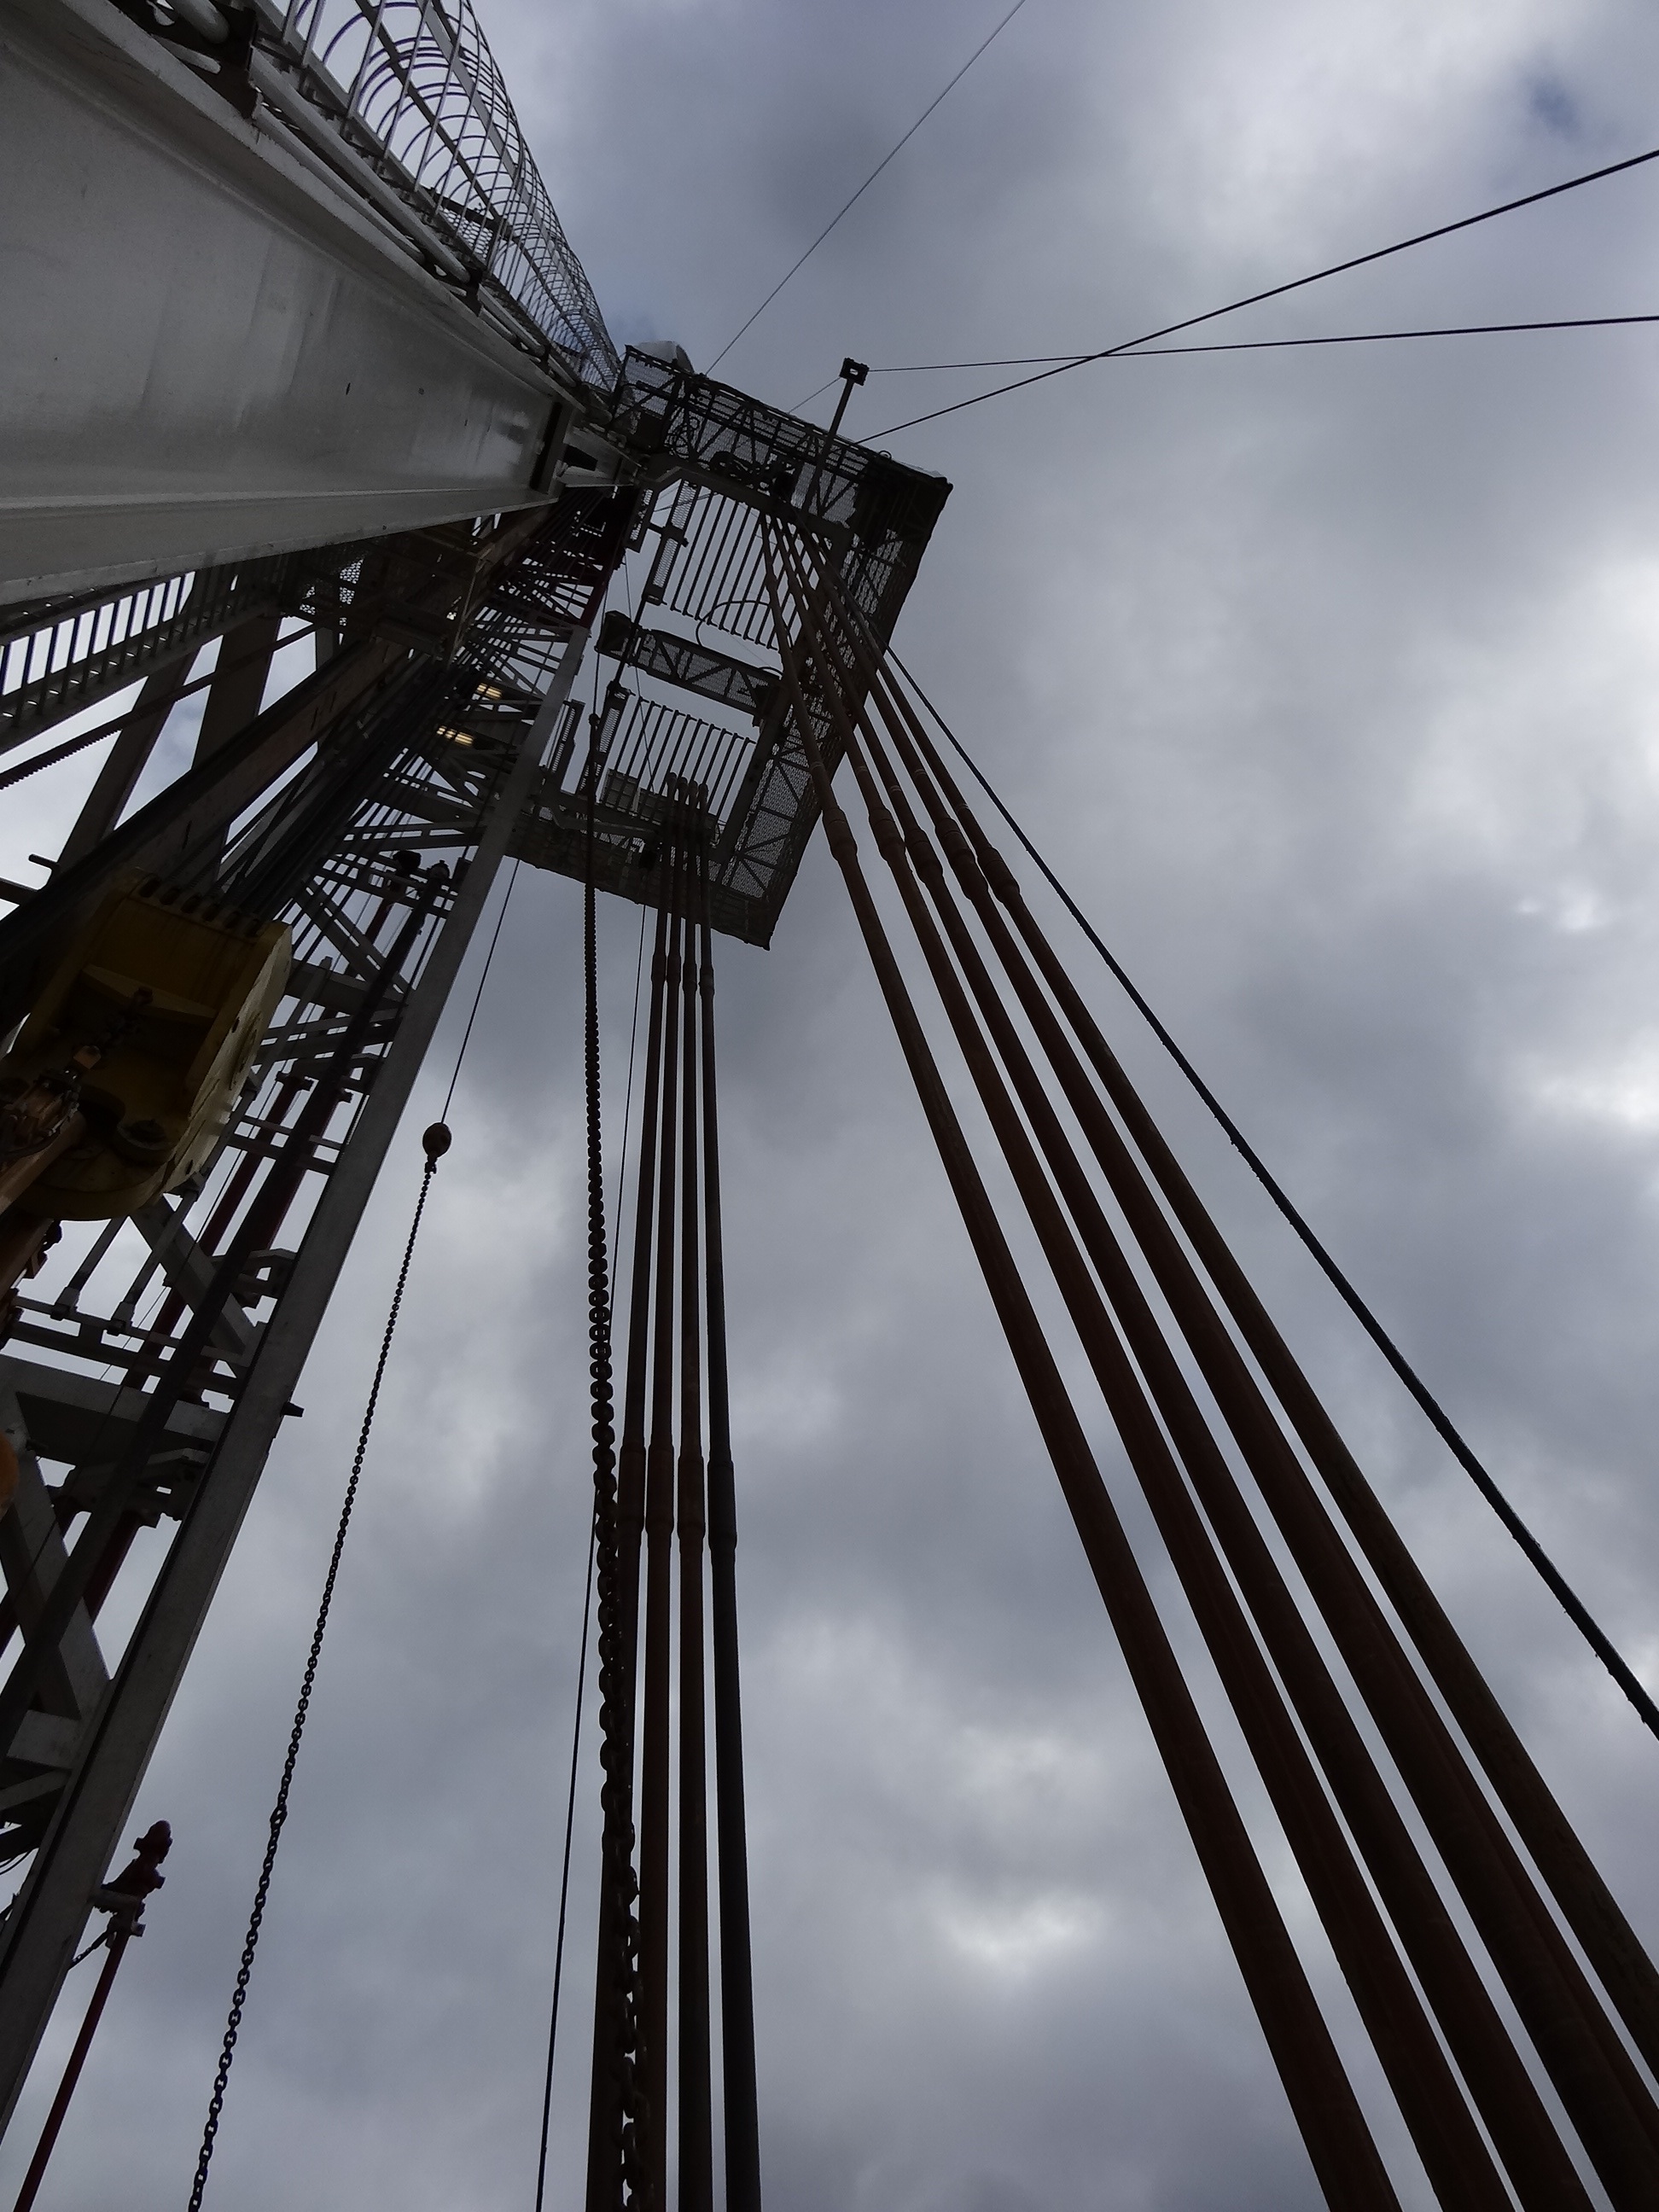
sky, bridge, line, mast, electricity, cable stayed bridge, drilling rig, the drill string, shale gas, nonbuilding structure